Jan Čižinský

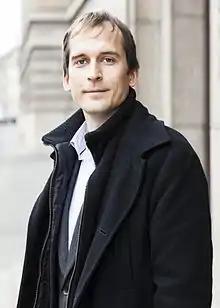
Čižinský in 2014

Jan Čižinský (born 22 April 1978) is a Czech teacher and politician who has been serving as the mayor of Prague 7 since November 2014 and Member of the Prague City Assembly since October 2014. Čižinský is a former leader of Prague Together association and former member of KDU-ČSL.